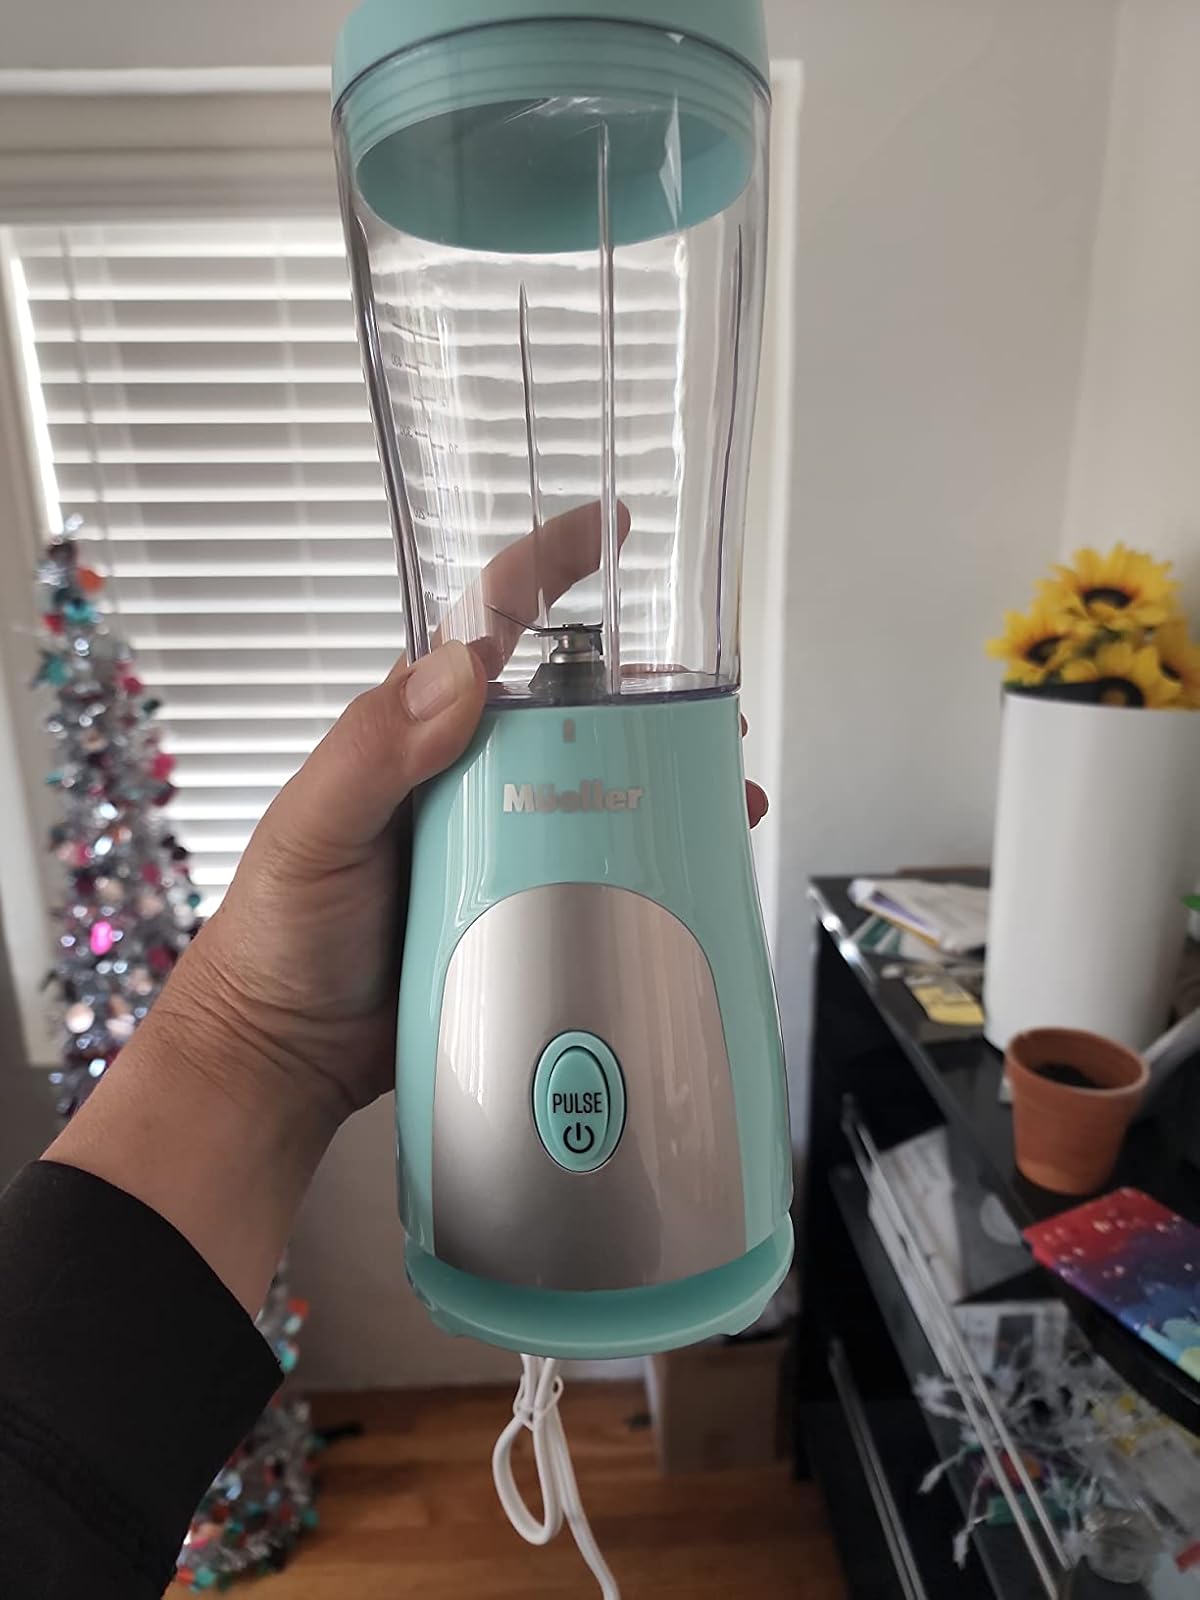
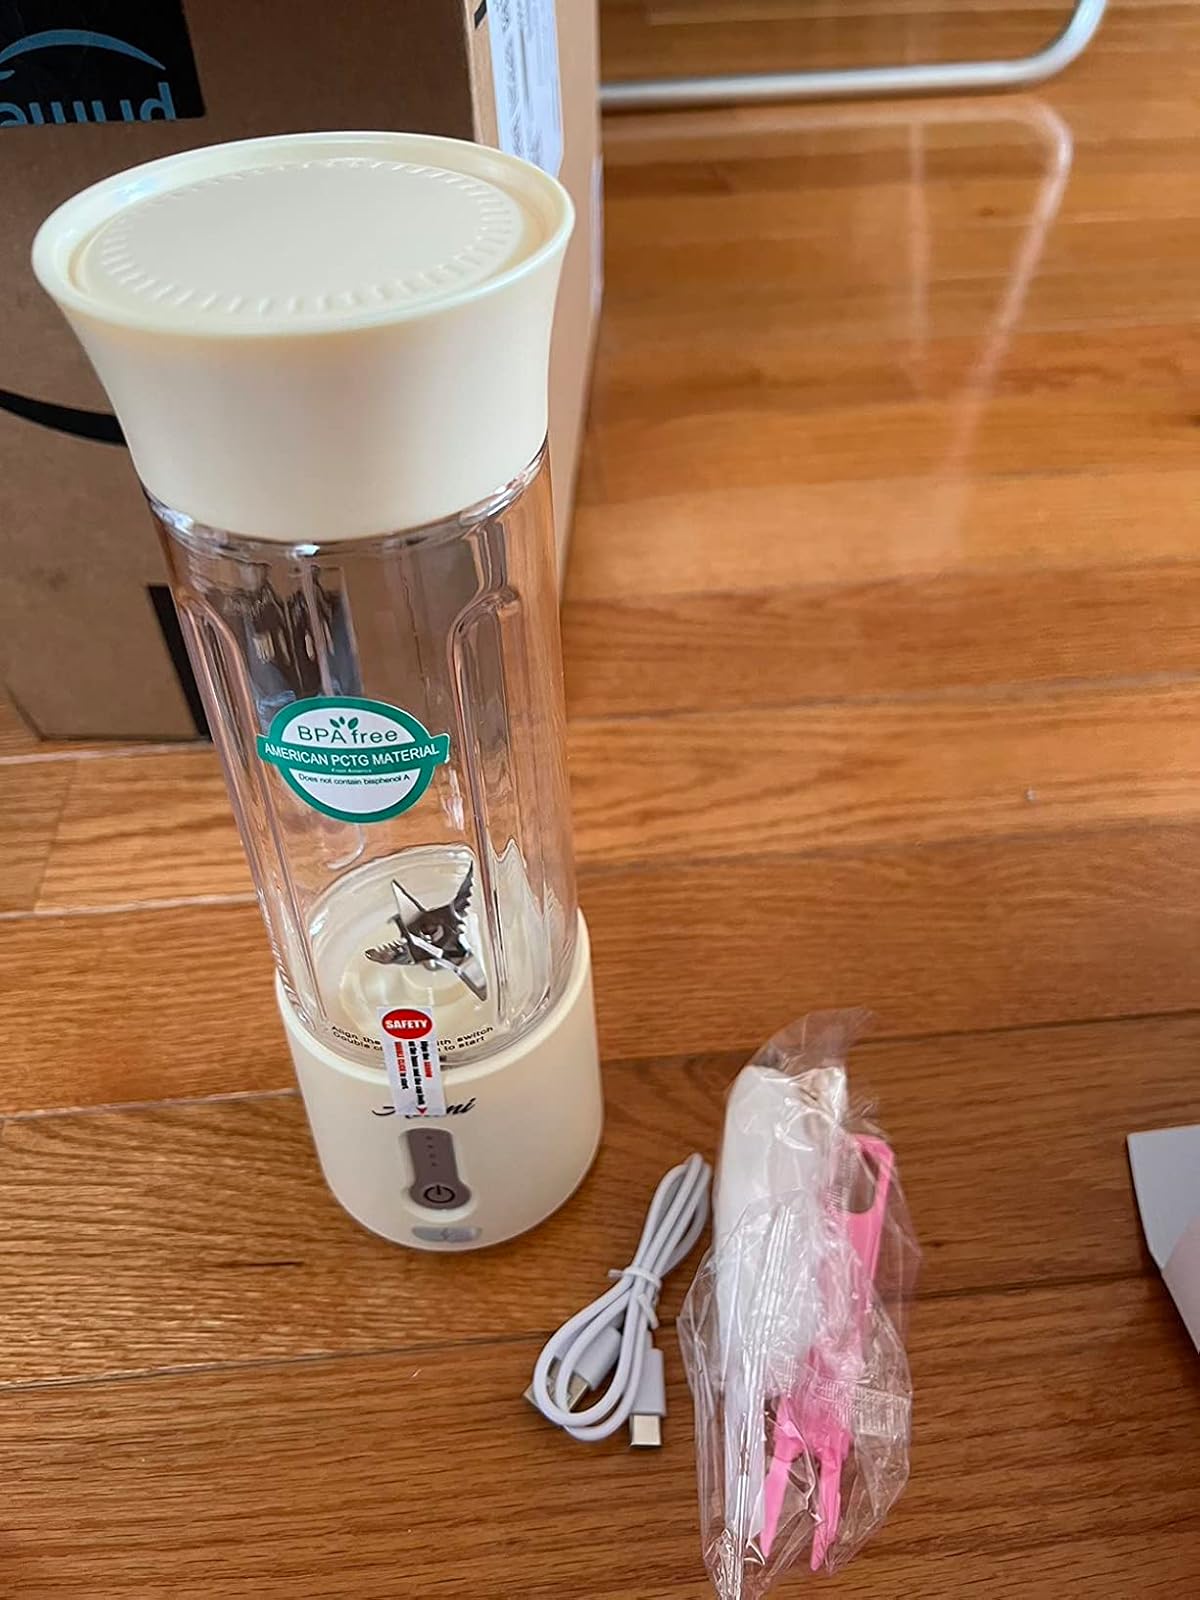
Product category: items_blender
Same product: no